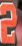
Number: 2